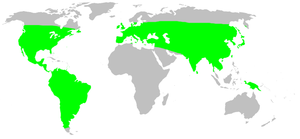
Les Titanoecidae sont une famille d'araignées aranéomorphes.